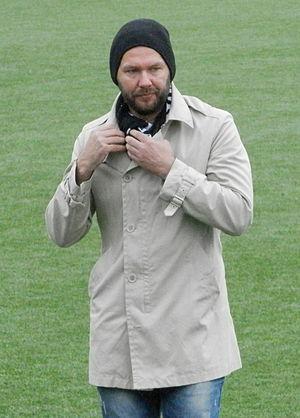
Hans Fróði Hansen, né le 25 août 1975 à Leirvík aux Îles Féroé, est un footballeur international féroïen, devenu entraîneur à l'issue de sa carrière, qui évoluait au poste de défenseur.